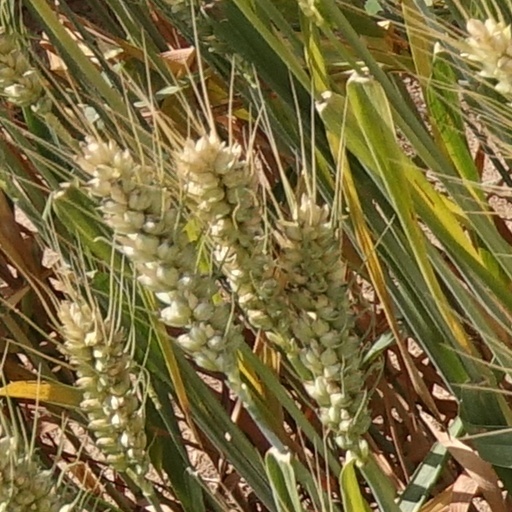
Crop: wheat